Sirris

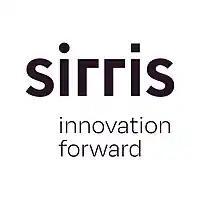

Sirris is a non-profit scientific organisation in Belgium. It is an important collaborative centre for the Belgian technology industry. Until 2007, Sirris was known as "CRIF-WTCM", which was founded in 1949 by Fabrimetal (now known as Agoria, the Belgian federation of technology industries).